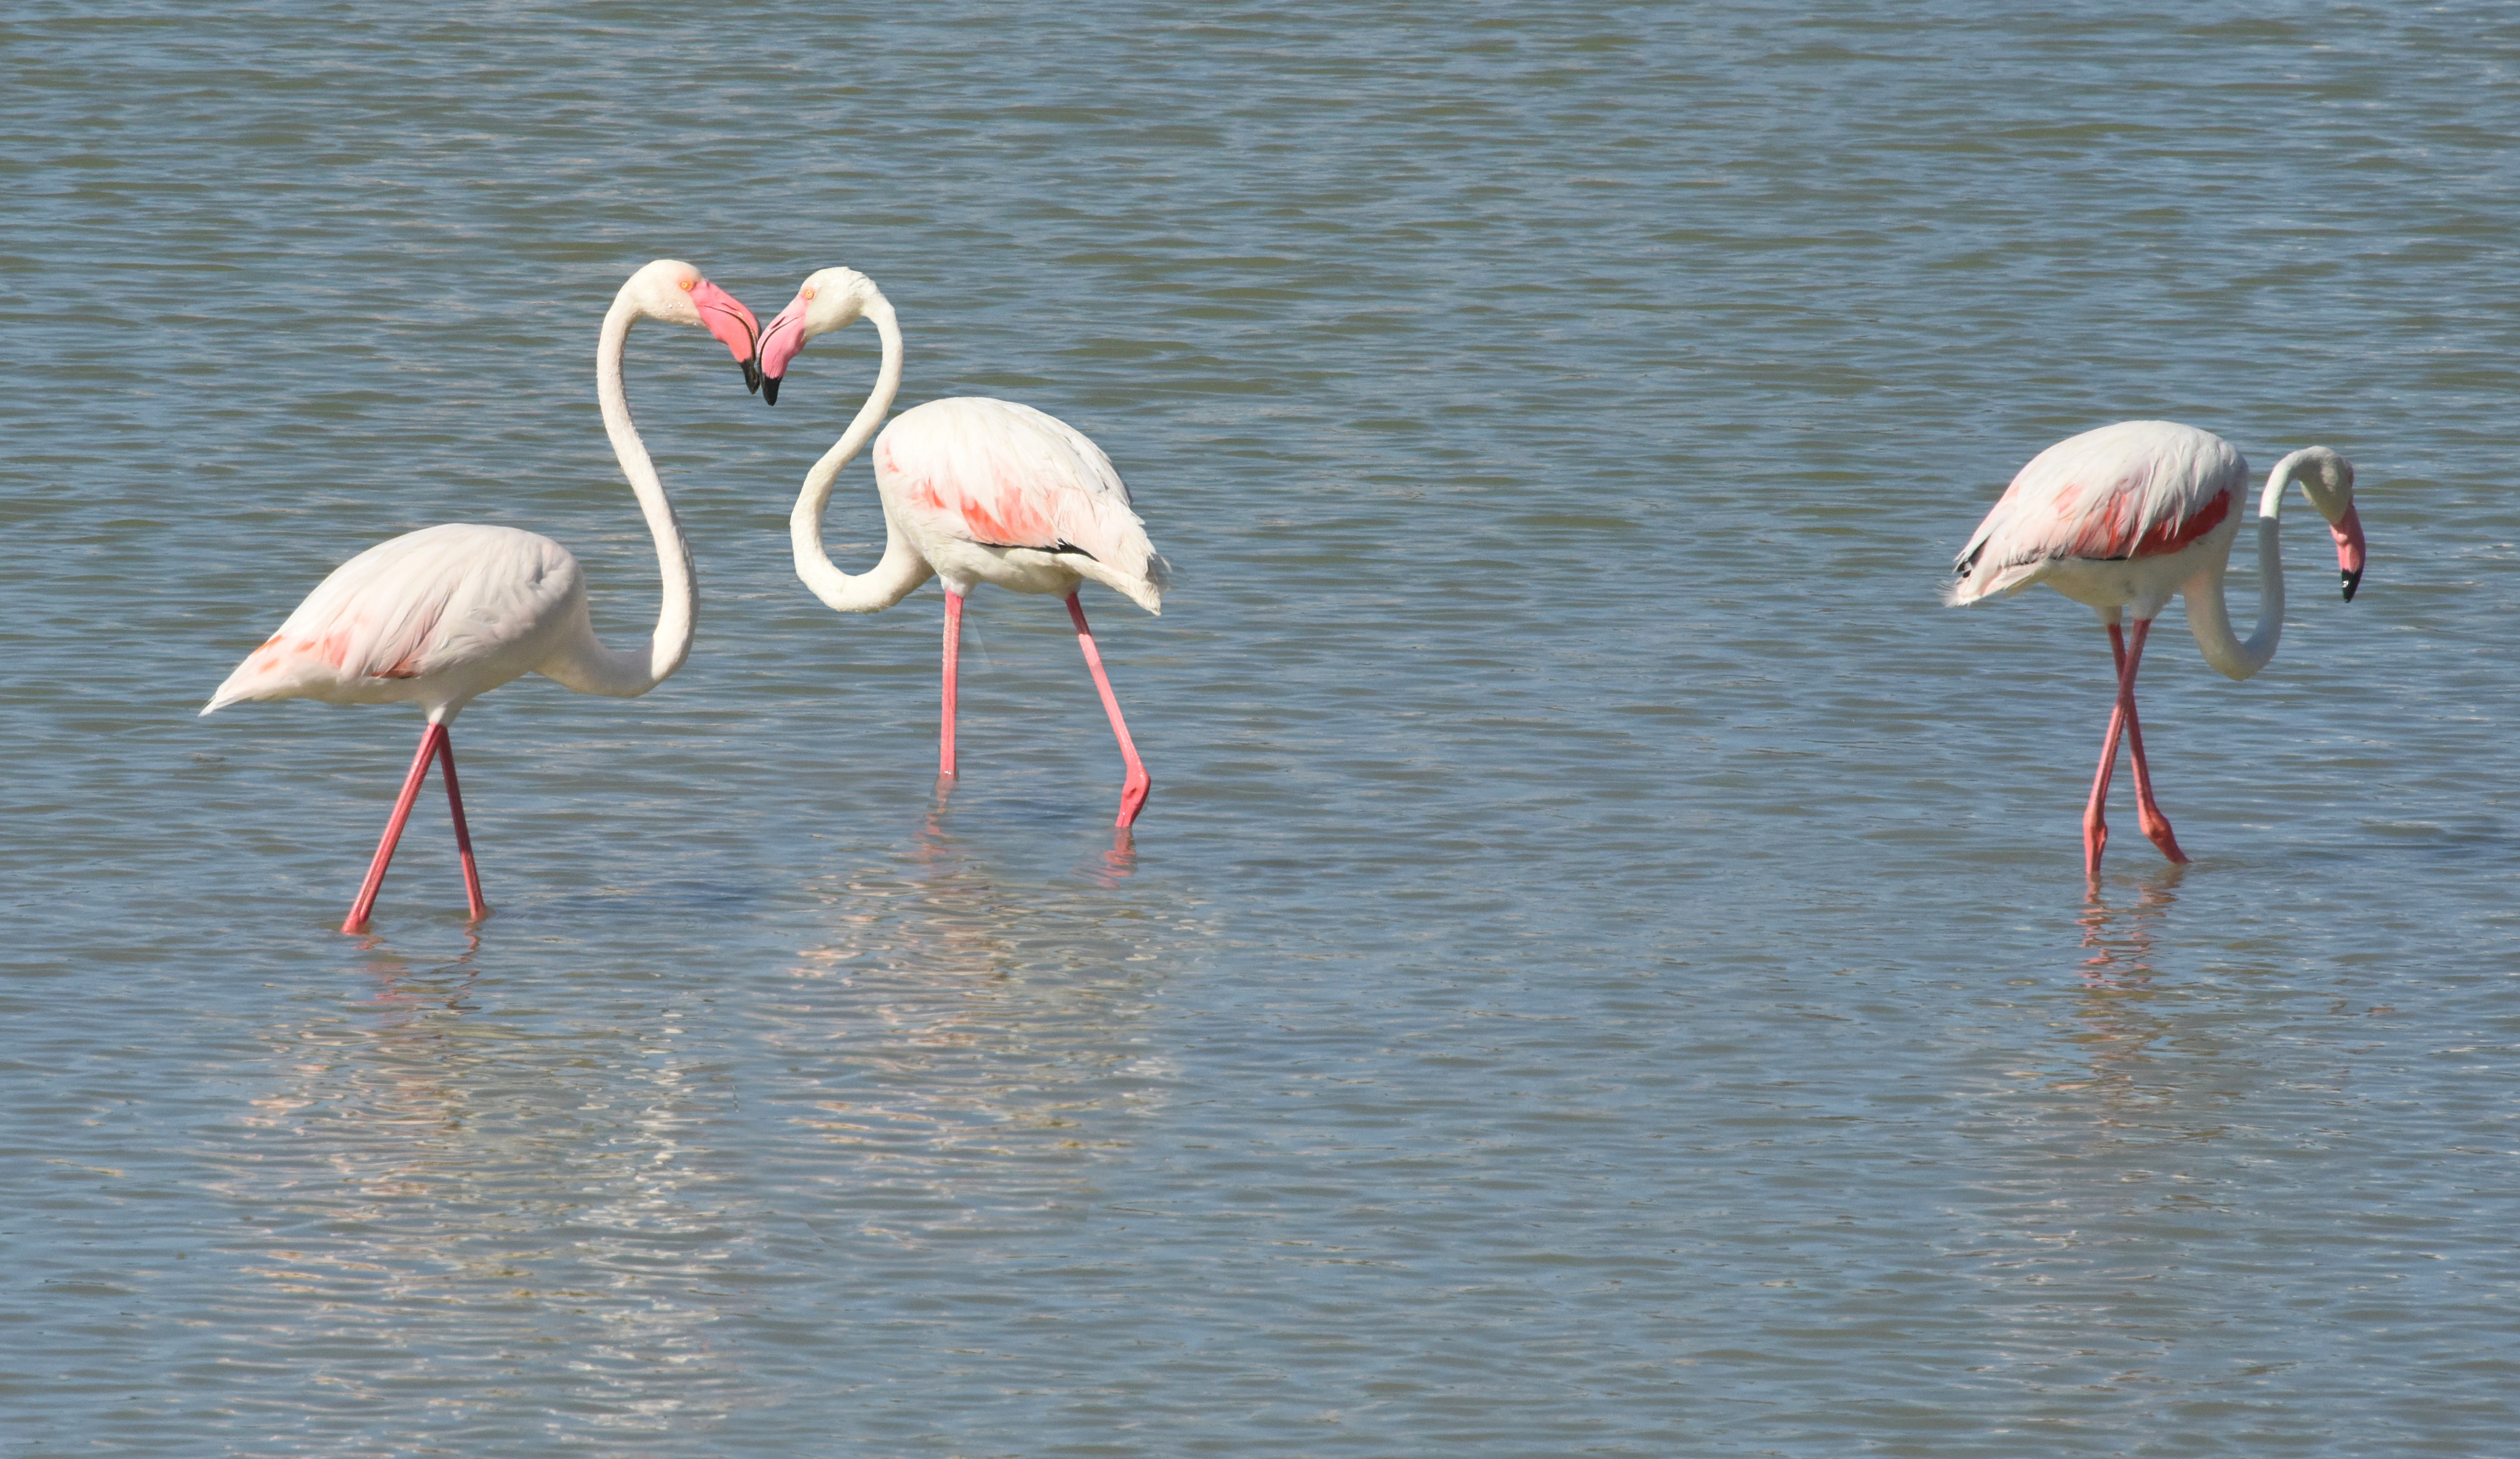
nature, bird, beak, couple, fauna, spain, flamingo, feathers, neck, vertebrate, water bird, spoonbill, calpe, pink flemish